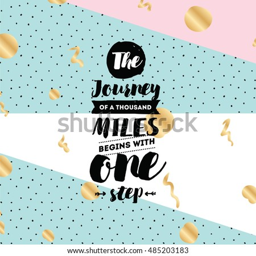
the journey of miles begins with step .